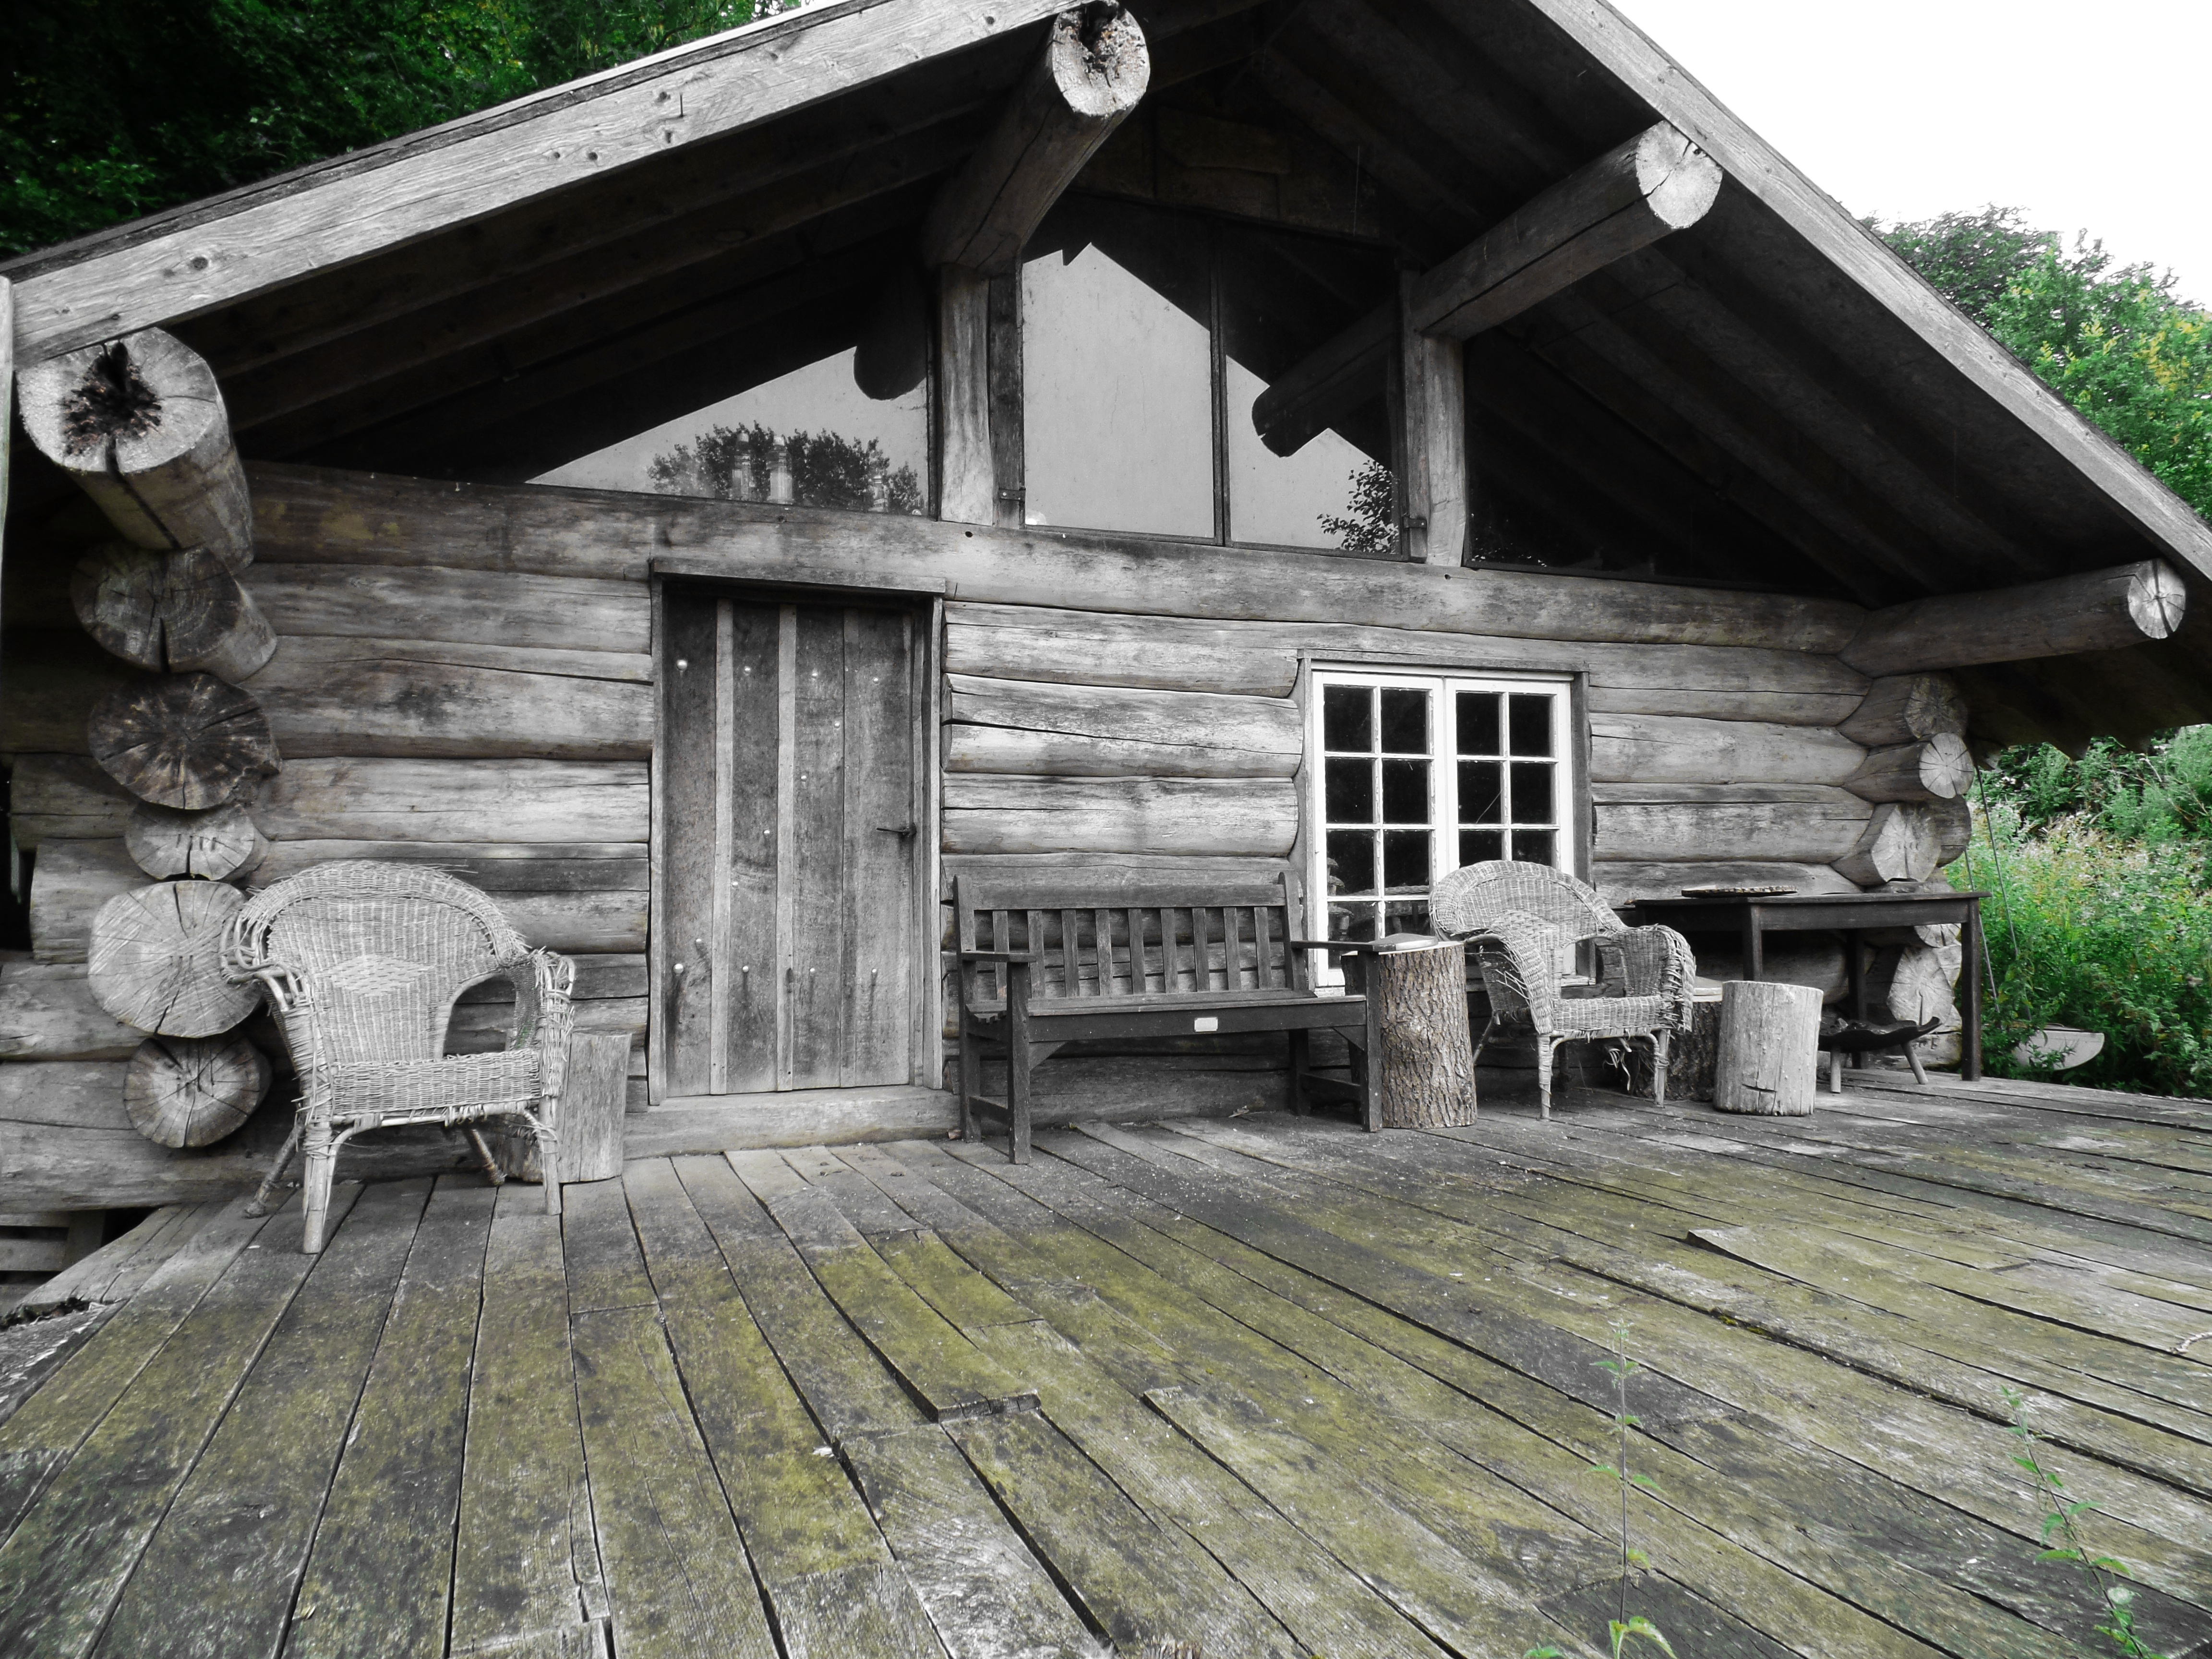
wood, house, building, barn, home, shed, vacation, hut, shack, cottage, farmhouse, estate, log cabin, rural area, wooden beams